Inter RAO

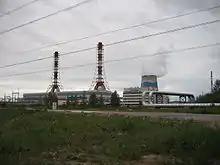
North-West Thermal Power Plant, St.Petersburg

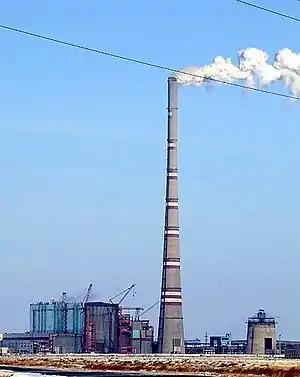
Ekibastuz GRES-2 Power Station, Kazakhstan

The main export markets for INTER RAO are Finland, Lithuania and Belarus.